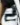
Number: 2